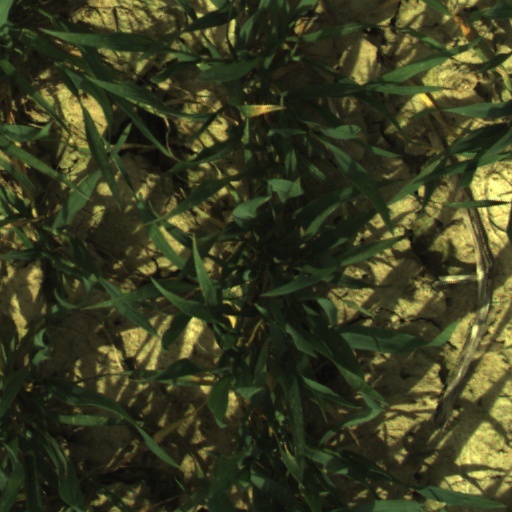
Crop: wheat